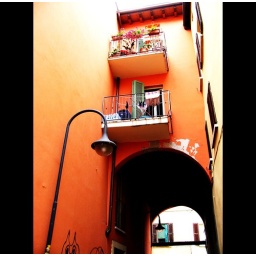
Sometime I wonder who lives behind the windows and the doors of certain houses in certain alleys...